Zero Gravity (Kerli song)

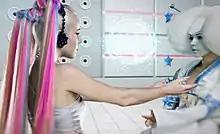
The two characters ("the Sky Princess" on the left, "Cosmic Geisha" on the right) hold their hands out as the sphere glows in between them.

The music video premiered on March 22, 2012. It is directed by Canadian director Alon Isocianu. The video begins with Kerli hanging upside down from inside a chrysalis in a forest. Two sylphs wander by and remove her from it. The scene cuts to Kerli singing above clouds in the sky before cutting back to her, now indoors, with the two sylphs who are grooming her. A new scene cuts featuring Kerli as a character which she named "the Sky Princess" performing in front of another character portrayed by herself, "Cosmic Geisha." After the performance, Kerli walks off the stage to meet with her. They each hold out their arms before the glowing sphere in between them explodes. Many creative elements of the music video came from an early treatment written by transmedia artist Jan Lucanus and filmmaker Aurore Barry and developed with Kerli herself. Original designs of the Cosmic Geisha were created by comic book artist Mihailo Vukelic in collaboration with Creative Impulse Entertainment as part of plans for a larger Kerli-themed project.